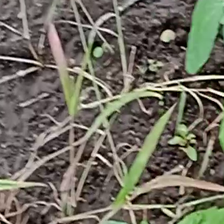
Weed species: Harali_(Cynodon_dactylon)